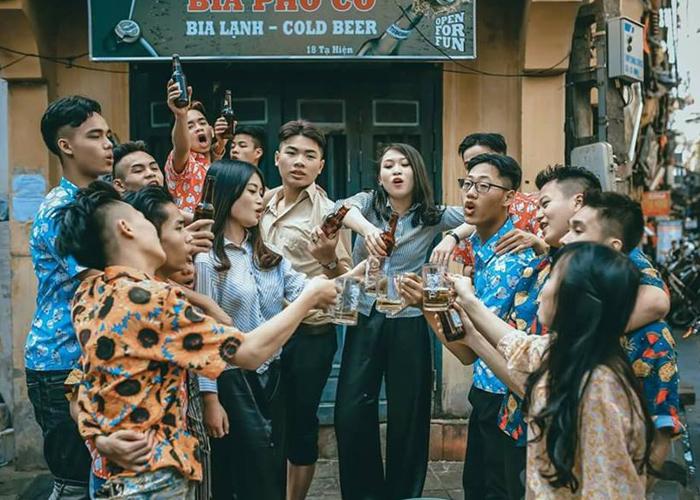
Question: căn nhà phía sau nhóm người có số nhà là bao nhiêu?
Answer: căn nhà có số nhà là 18